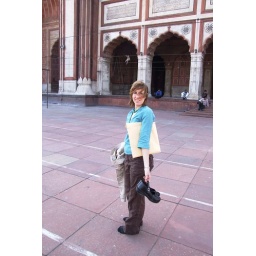
No shoes allowed in mosque complexes in India -- very dirty business